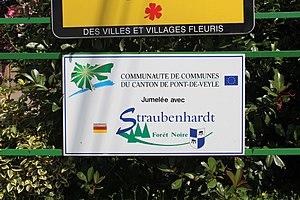
Panneau du jumelage du canton avec Straubenhardt dans Bey.
Bey est une commune française, située dans le département de l'Ain en région Auvergne-Rhône-Alpes.